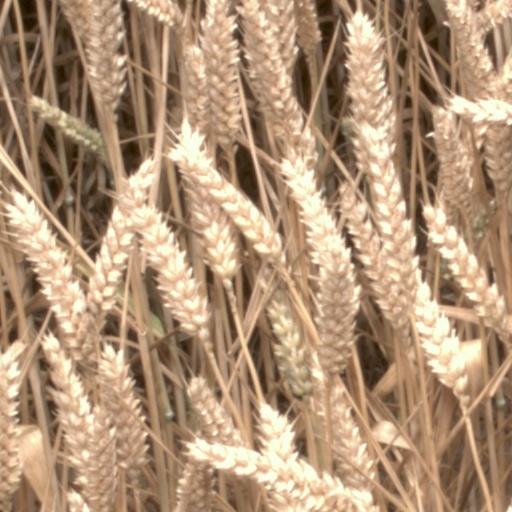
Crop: wheat